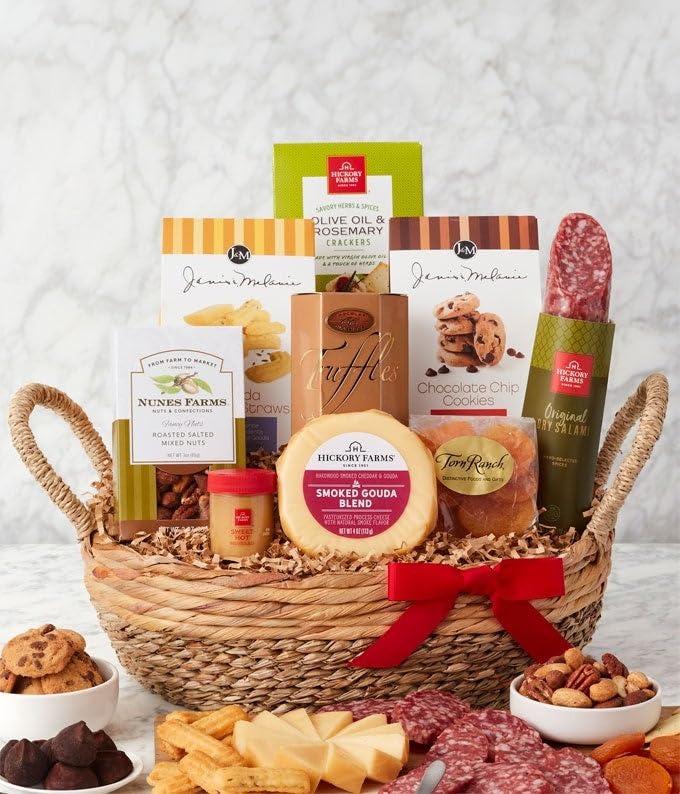
Item Name: From You Flowers - Sweet & Savory Snackin' Gift Basket for Mother's Day, Birthday, Anniversary, Get Well, Congratulations, Thank You, All Occasions
Bullet Point 1: Includes: Gourmet Cheese - 6 oz., Crackers - 1.5 oz., Cookies - 2.5 oz., Salami - 7 oz., Dried Fruit - 3 oz., California Nuts - 4 oz., Spicy Mustard - 1.25 oz., French Truffles - 1.2 oz., Cheese Straws - 2.5 oz., Gift Basket + Red Bow
Bullet Point 2: Delivery: For maximum freshness, all orders are delivered directly to your recipient's doorstep. Arrival date can be confirmed during checkout.
Bullet Point 3: Production: Packed to order gift delivery. Packaged in a gift box.
Bullet Point 4: Send Happiness: Let us help you send happiness to loved ones with our extensive gifting selections.
Bullet Point 5: Gift Note: To include a personalized message, check the box labeled 'This is a gift' in your cart or at checkout.
Product Description: Share a generous selection of sweet and savory snacks when you send this unique gourmet gift to a friend or loved one! A classic woven gift basket is bursting with goodies, including savory favorites such as salami, cheese, and nut mix, as well as timeless sweets like crunchy cookies and chocolate truffles. Includes: &bull; Smoked Gouda Blend (4 oz.) &bull; Olive Oil & Rosemary Crackers (1.5 oz) &bull; Gouda Cheese Straws (2.5 oz) &bull; Chocolate Chip Cookies (2.5 oz.) &bull; Roasted Salted Mixed Nuts (3 oz.) &bull; Dry Salami (7 oz.) &bull; Sweet Hot Mustard (1.25 oz.) &bull; French Truffles (1.2 oz.) &bull; Turkish Apricots (3 oz.) &bull; Gift Basket &bull; Personalized Card Message
Value: 1.0
Unit: Count

Price: 89.98